Barnard Greek Games

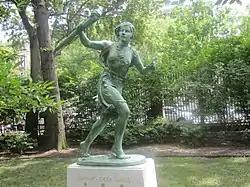
The Barnard Greek Games statue was donated to the college by the Class of 1905 to commemorate the 25th anniversary of the first games.

The Barnard Greek Games are a tradition at Barnard College, a women's college affiliated with Columbia University in New York City, New York. They were first held in 1903, when the Class of 1905 challenged the Class of 1906 to an informal athletic contest, and would be held continuously until the Columbia University protests of 1968, when the games stopped entirely. They would be revived several times after 1968, first in 1989 as part of the college's centennial celebrations. Though they began as a competition between the freshman and sophomore classes, the games would eventually expand to include the entire student body.